Reginald III, Count of Burgundy

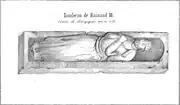
Reginald's tomb

Reginald proclaimed independence from Emperor Lothair III, but was defeated by King Conrad III of Germany and forced to relinquish all his lands east of the Jura. The name of the region Franche-Comté is derived from his title, "franc-compte", meaning "free count".